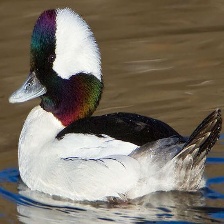
Species: BUFFLEHEAD
Scientific name: BUCEPHALA ALBEOLA
ImageNet parent category: drake